Swaythling

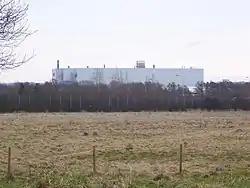
Ford Southampton plant

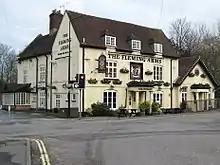
The Fleming arms public house

The Ford Southampton plant was a motor vehicle assembly plant, located in Mansbridge. It was the western European home to the production of the Ford Transit van. The plant, purposefully located on a site near to Southampton Airport, was built as a shadow factory to assemble aircraft components for engineering firm Cunliffe-Owen Aircraft, opened by the Mayor of Southampton on 2 February 1939. At the outbreak of World War II, its whole supply chain was switched to produce parts for the Supermarine Spitfire. Recognised as an important part of the British war effort, it was bombed on a number of occasions by the Nazi Luftwaffe, the first in September 1940. In the latter years of the war, the site was used to assemble the Spitfire.